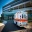
Label: ambulance